Eva Dahlbeck

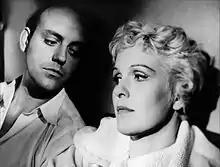
Dahlbeck and Ulf Palme in the film "Dreams" (1955)

Among her roles in Swedish films were the shrewd celebrity reporter Vivi in "Love Goes Up and Down" ("Kärlek och störtlopp", 1946), the working-class mother Rya-Rya in the drama "Only a Mother" ("Bara en mor", 1949); Mrs. Larsson, the warmhearted mother of seven in the popular children's film "Kastrullresan" (1950), and the young primary school teacher in Gustaf Molander's "Trots" (1952), a film with a screenplay by Vilgot Sjöman. In the mid-1950s Dahlbeck was one of Sweden's most popular and successful actresses. She became internationally known for her strong female leads in a number of Ingmar Bergman's films, in particular his comedies "Secrets of Women" (1952), "A Lesson in Love" (1954) and "Smiles of a Summer Night" (1955). In 1965 she won the award for Best Actress at the 2nd Guldbagge Awards for her role in the film "The Cats" ("Kattorna", 1965). She also had a role in Agnès Varda's "Les Créatures" in 1966.